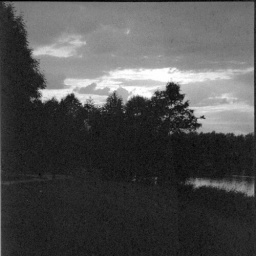
The lake in front of my house